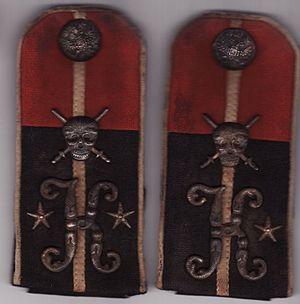
Paire de pattes d'épaules du régiment d'assaut de Kornilov (sous-lieutenant, avec inversion des couleurs noir/rouge peut-être dû au désordre de la guerre civile), armée russe, Première Guerre mondiale ou guerre civile, de 1917 à 1920.
Le régiment d’assaut de Kornilov est l’un des premiers et plus prestigieux régiments d’assaut de l’armée russe. C’est le dernier régiment créé dans l’armée impériale et le premier de l’armée des volontaires.